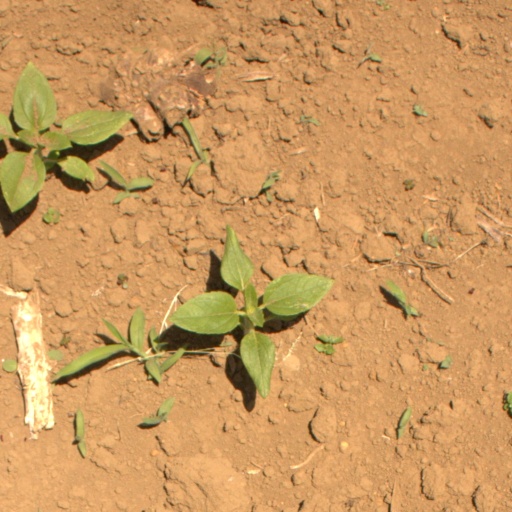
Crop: Jerusalem artichoke